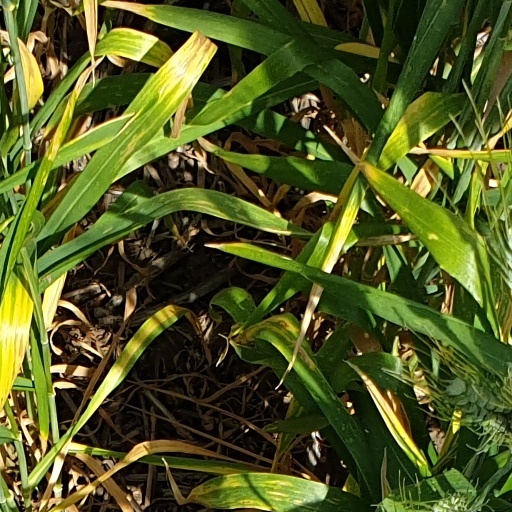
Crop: wheat